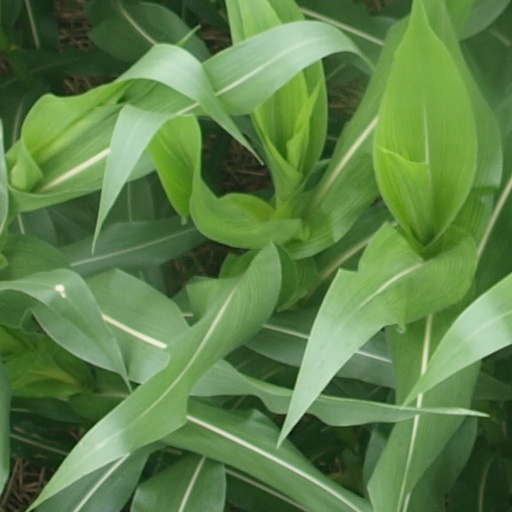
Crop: maize; corn